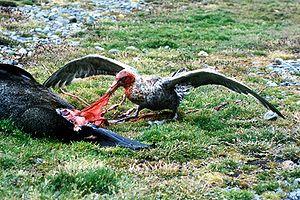
La Géorgie du Sud est une île du Royaume-Uni située dans le sud de l'océan Atlantique, dans le territoire d'outre-mer de la Géorgie du Sud-et-les îles Sandwich du Sud. Plus grande île du groupe de Géorgie du Sud avec 3 755 km² de superficie, elle représente la majeure partie du territoire de la Géorgie du Sud et des Îles Sandwich du Sud.
Le Pétrel géant est une espèce de grands oiseaux de mer de la famille des Procellariidae qui vit dans l'hémisphère Sud et dont l'envergure peut atteindre deux mètres.